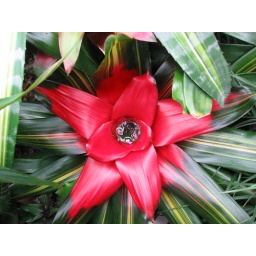
Red flower in the green